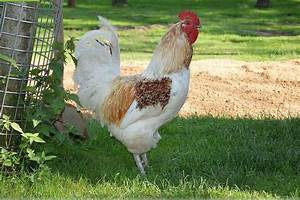
Label: gallina